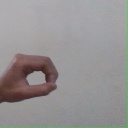
अक्षर: औ